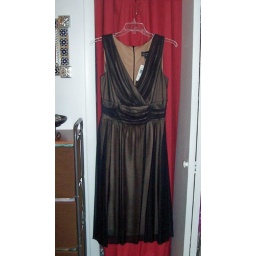
3/4-length nude dress with sheer black overlay. Now in search of the perfect dress shoe!